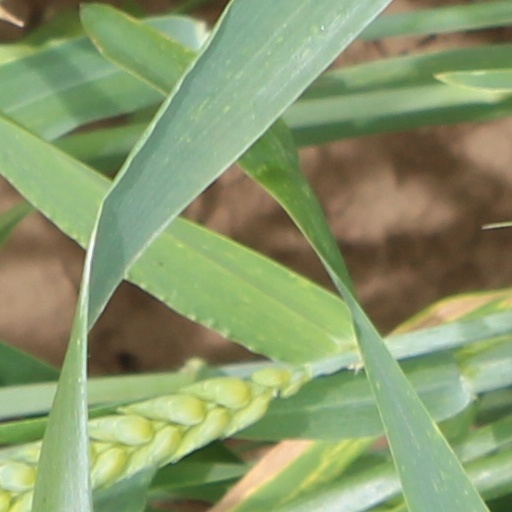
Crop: wheat